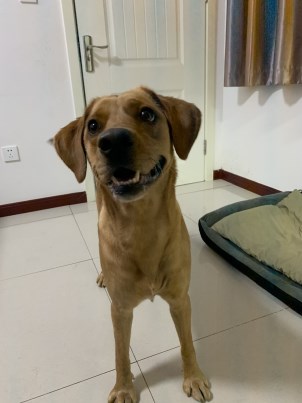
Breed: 3580-n000122-Labrador_retriever